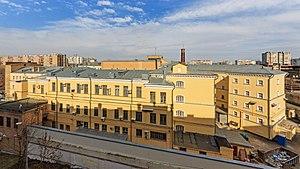
La prison de Lefortovo est une prison russe située dans le district homonyme de Moscou. L'origine du nom provient de l'amiral François Le Fort, un proche du Tsar Pierre Iᵉʳ dit Pierre le Grand. Elle a été construite sur ordre d'Alexandre II dit Le Libérateur et inaugurée en 1881, au début du règne de son fils, le tsar Alexandre III. Son architecture évoque la lettre K en hommage à l'impératrice Catherine II